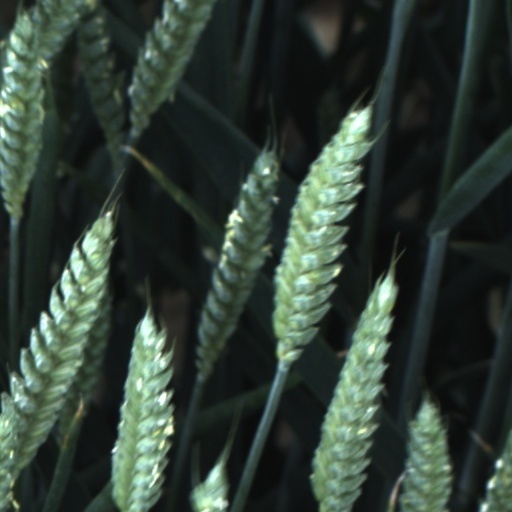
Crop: wheat